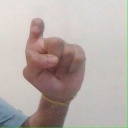
अक्षर: इ